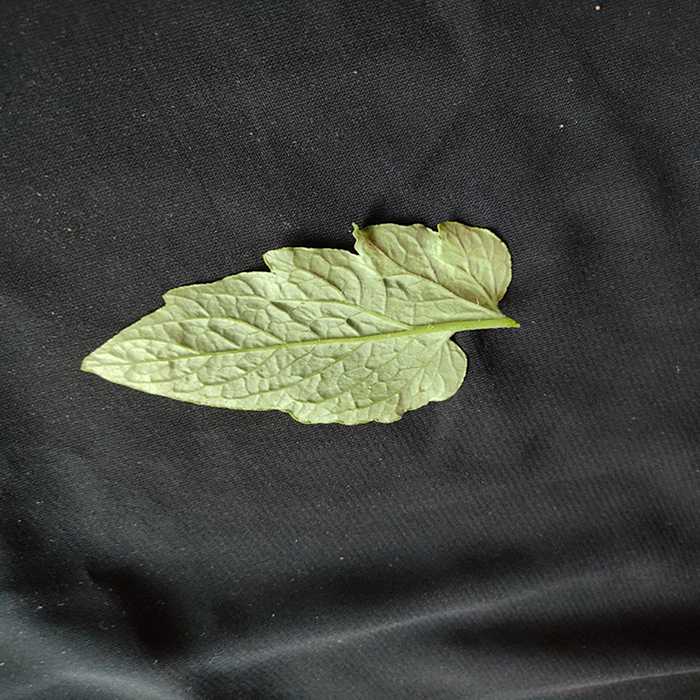
Plant: Tomato
Label: Tomato Fresh leaf